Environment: real
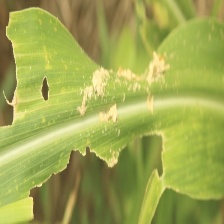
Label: fall_armyworm